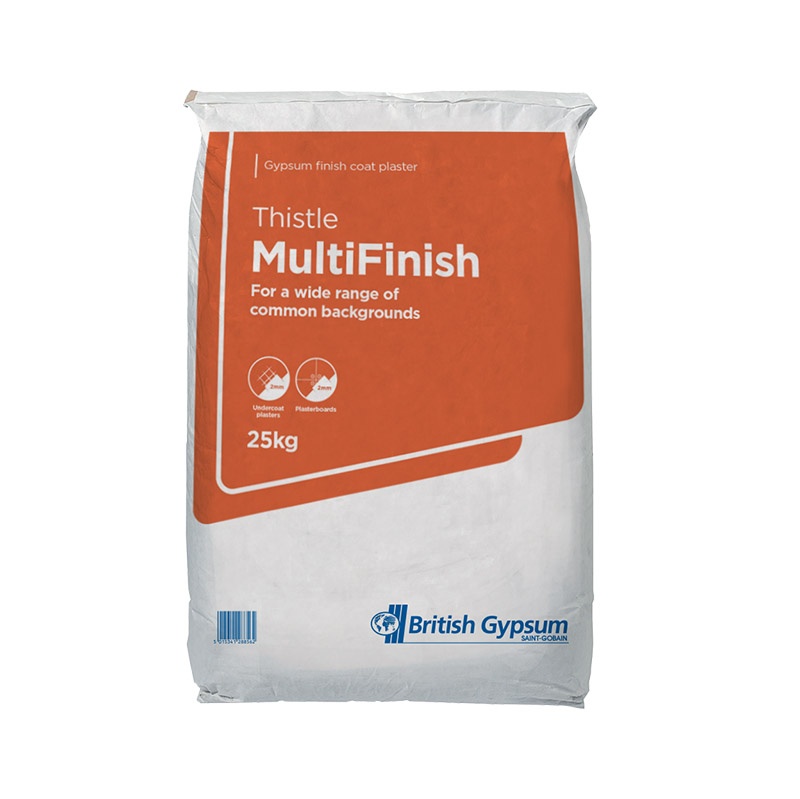
British Gypsum BG Thistle Multi-Finish Plaster - 25KG
Brand: British Gypsum
The most popular universal skim finish plaster for common backgrounds, this versatile finish plaster can be used on walls, ceilings, plasterboard and brick. It is also useful for repairing and patching small jobs and can be used as part of a two-coat plaster system. Features: Versatile Easy to use Ideal for use on walls, ceilings, plasterboard, and brick Weight: 25kg Coverage: 10.0m² per pack Shelf Life: 4 months
Category: Hardware > Building Consumables > Wall Patching Compounds & Plaster > Lime Plaster